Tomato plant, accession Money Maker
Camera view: tilt-top (135 deg); turntable rotation: 150 degrees
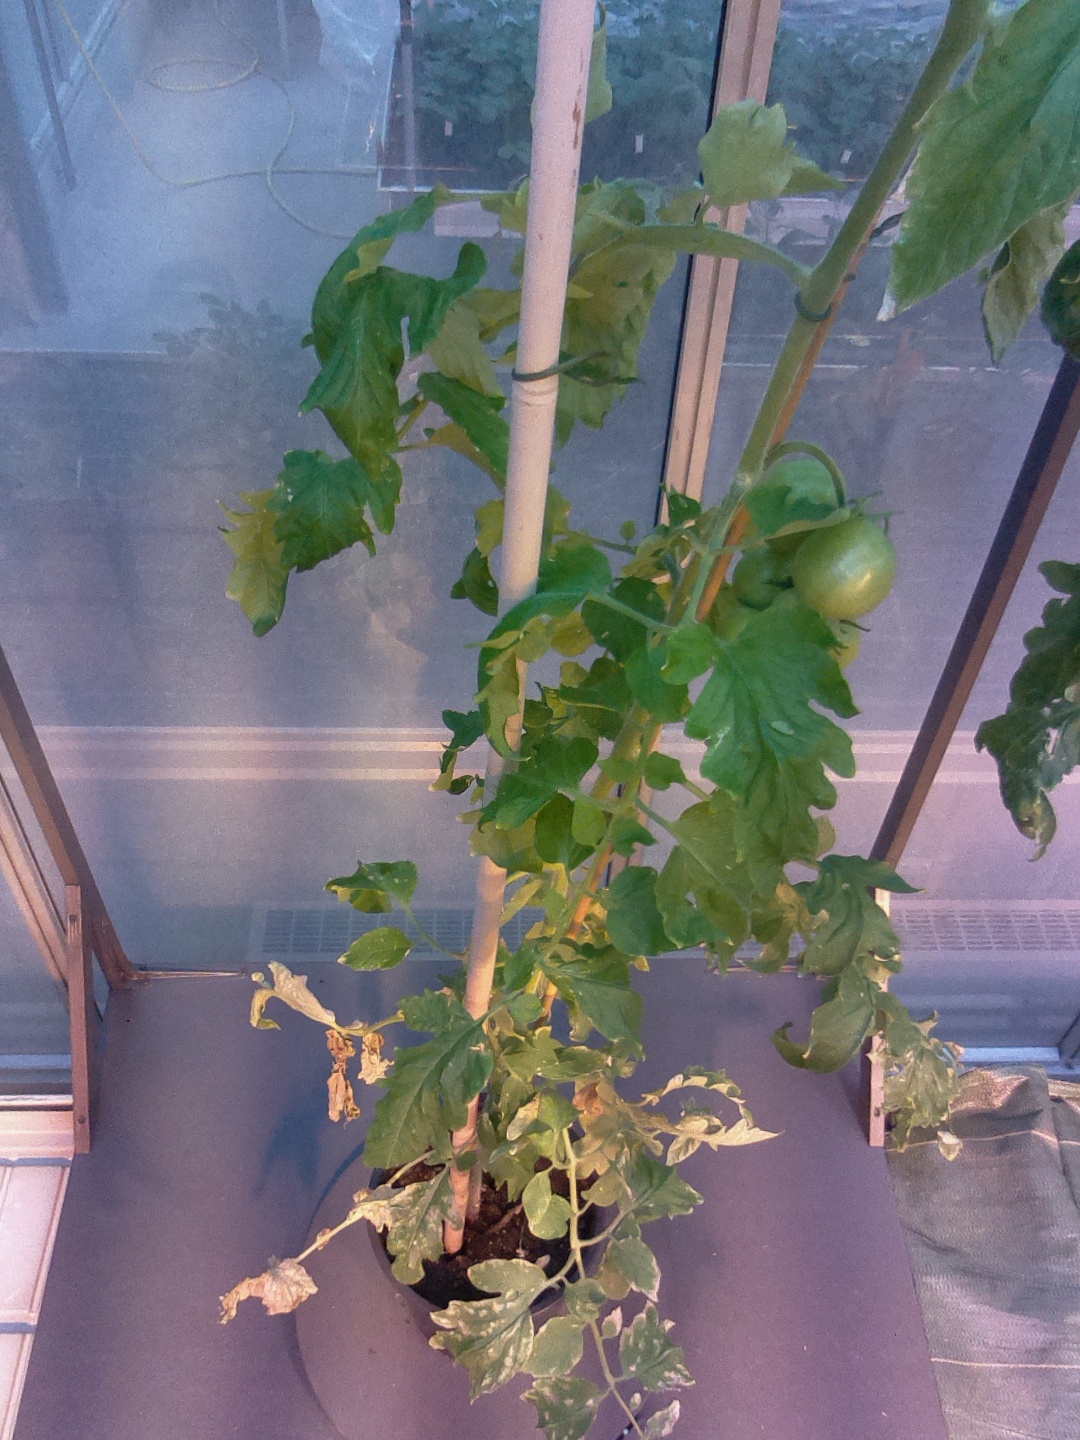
BBCH growth stage 76: 60%-70% of final fruit size